Air transport of the British royal family and government

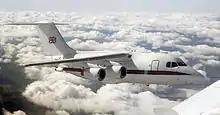

On 2 November 1977, Queen Elizabeth II travelled for the first time aboard Concorde (aircraft G-BOAE). She then flew from the Grantley Adams International Airport, Barbados, to London Heathrow, England. That occasion was also the first visit by a Concorde aircraft to Barbados.